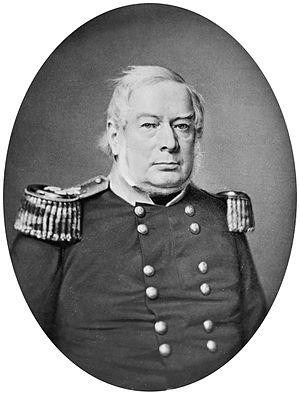
Sylvester Churchill, né à Woodstock le 2 août 1783 et mort à Washington le 7 décembre 1862, est un journaliste américain et officier de l'armée régulière.